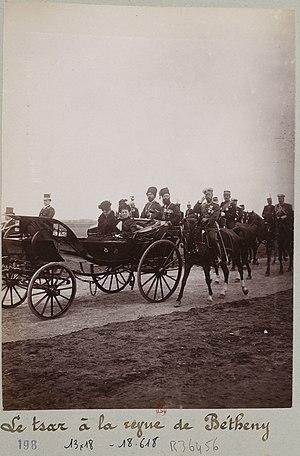
[Collection Jules Beau. Photographie sportive]
Cette page concerne l'année 1901 du calendrier grégorien.